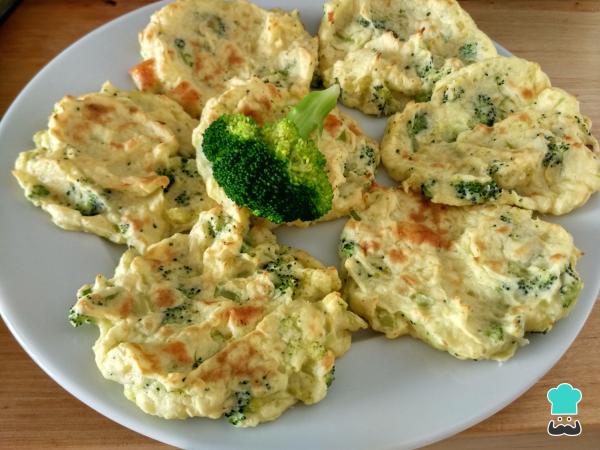
Estas tortitas de patata y brócoli son una auténtica delicia y además, tienen una preparación sencilla. Si te apetece conocer otros aperitivos vegetarianos te recomendamos el pan de pita relleno vegetariano o el hummus de guisantes. ¡Buen provecho!